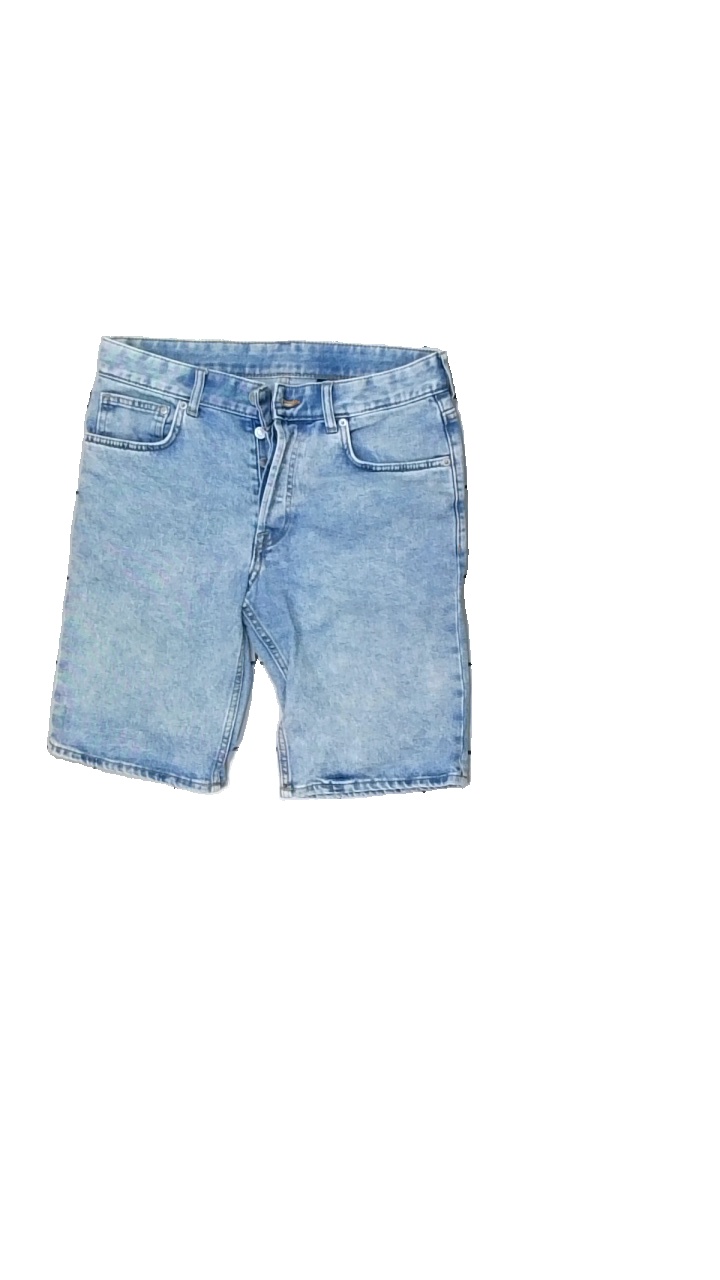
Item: Shorts (Children)
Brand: H&m
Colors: Blue
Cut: Regular
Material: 85% cotton, 15% polyester
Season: All
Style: Denim
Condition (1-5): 3
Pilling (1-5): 5
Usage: Reuse
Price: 50-100